Kittelsthal Dripstone Cave

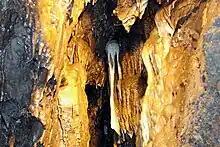
"Gerberkammer"

Over time, the wooden stairs in the entrance gallery and the electrical installation deteriorated. In order to counteract further deterioration of the cave, "Bergsicherung Ilfeld" carried out safety measures in the cave and the mining sections above it from 1980 onwards, after a mining section collapsed right next to the cave restaurant. Some of the old shafts were excavated; the accessible parts of the old galleries and mining areas were filled in. Concrete seals were placed in the ridge area of the Big Grotto and the access gallery. At a fissure in Shaft I, a large rock slab came loose and was secured with anchor bolts. In the vicinity of the cave, other old mining facilities were backfilled or their entrance areas were secured. The securing work was completed in 1990.